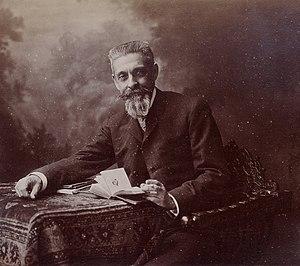
Maurice Desvallières (1857-1926)
Ernest Georges Maurice Lefebvre-Desvallières, dit Maurice Desvallières, est un homme de lettres français, né le 3 octobre 1857 à Paris et mort le 23 mars 1926 à Paris.